Vladimir Bobrov

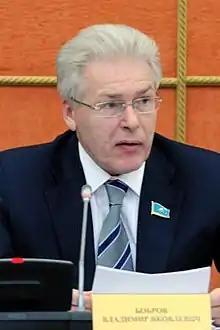
Bobrov in 2010

Vladimir Yakovlevich Bobrov (born 14 August 1953) is a Kazakh politician who served as Deputy Chairman of the Mäjilis from April 2010 to November 2011, member of the Mäjilis from 2004 to 2012, and member of the Senate of Kazakhstan from 2012 to 2016.